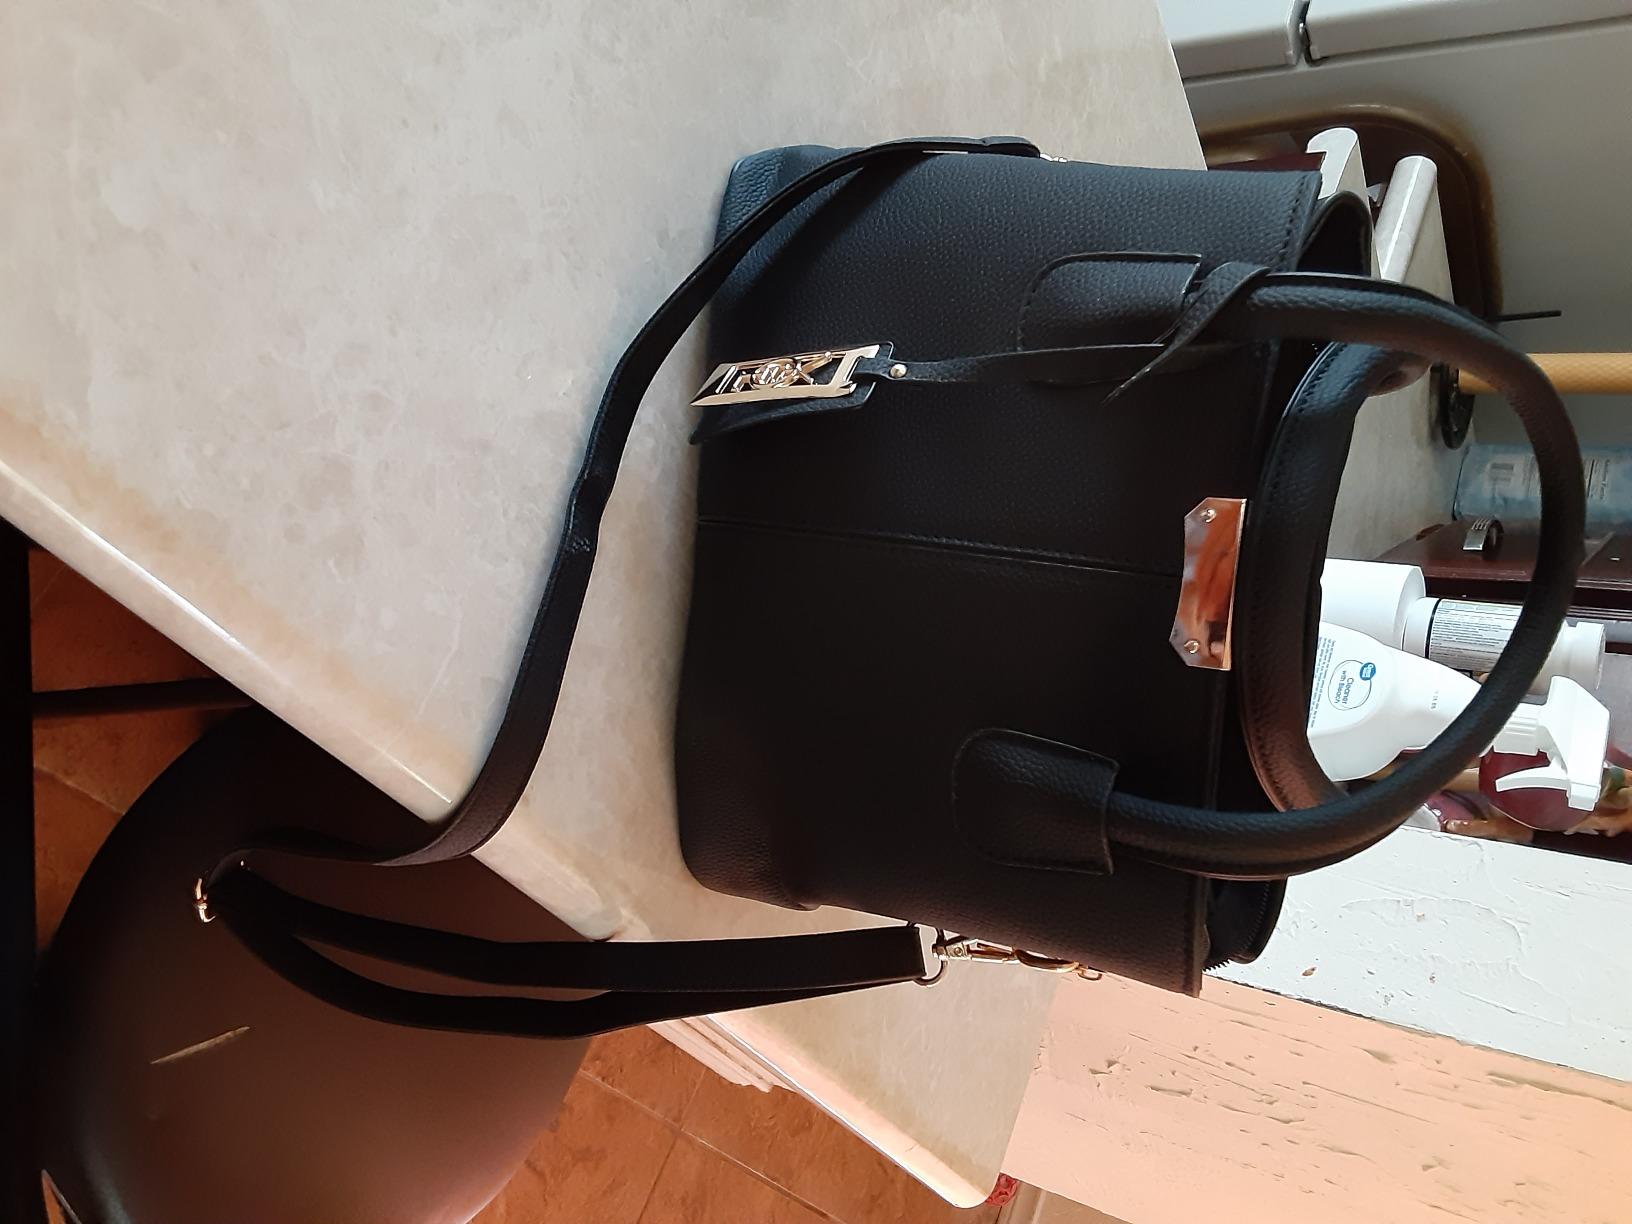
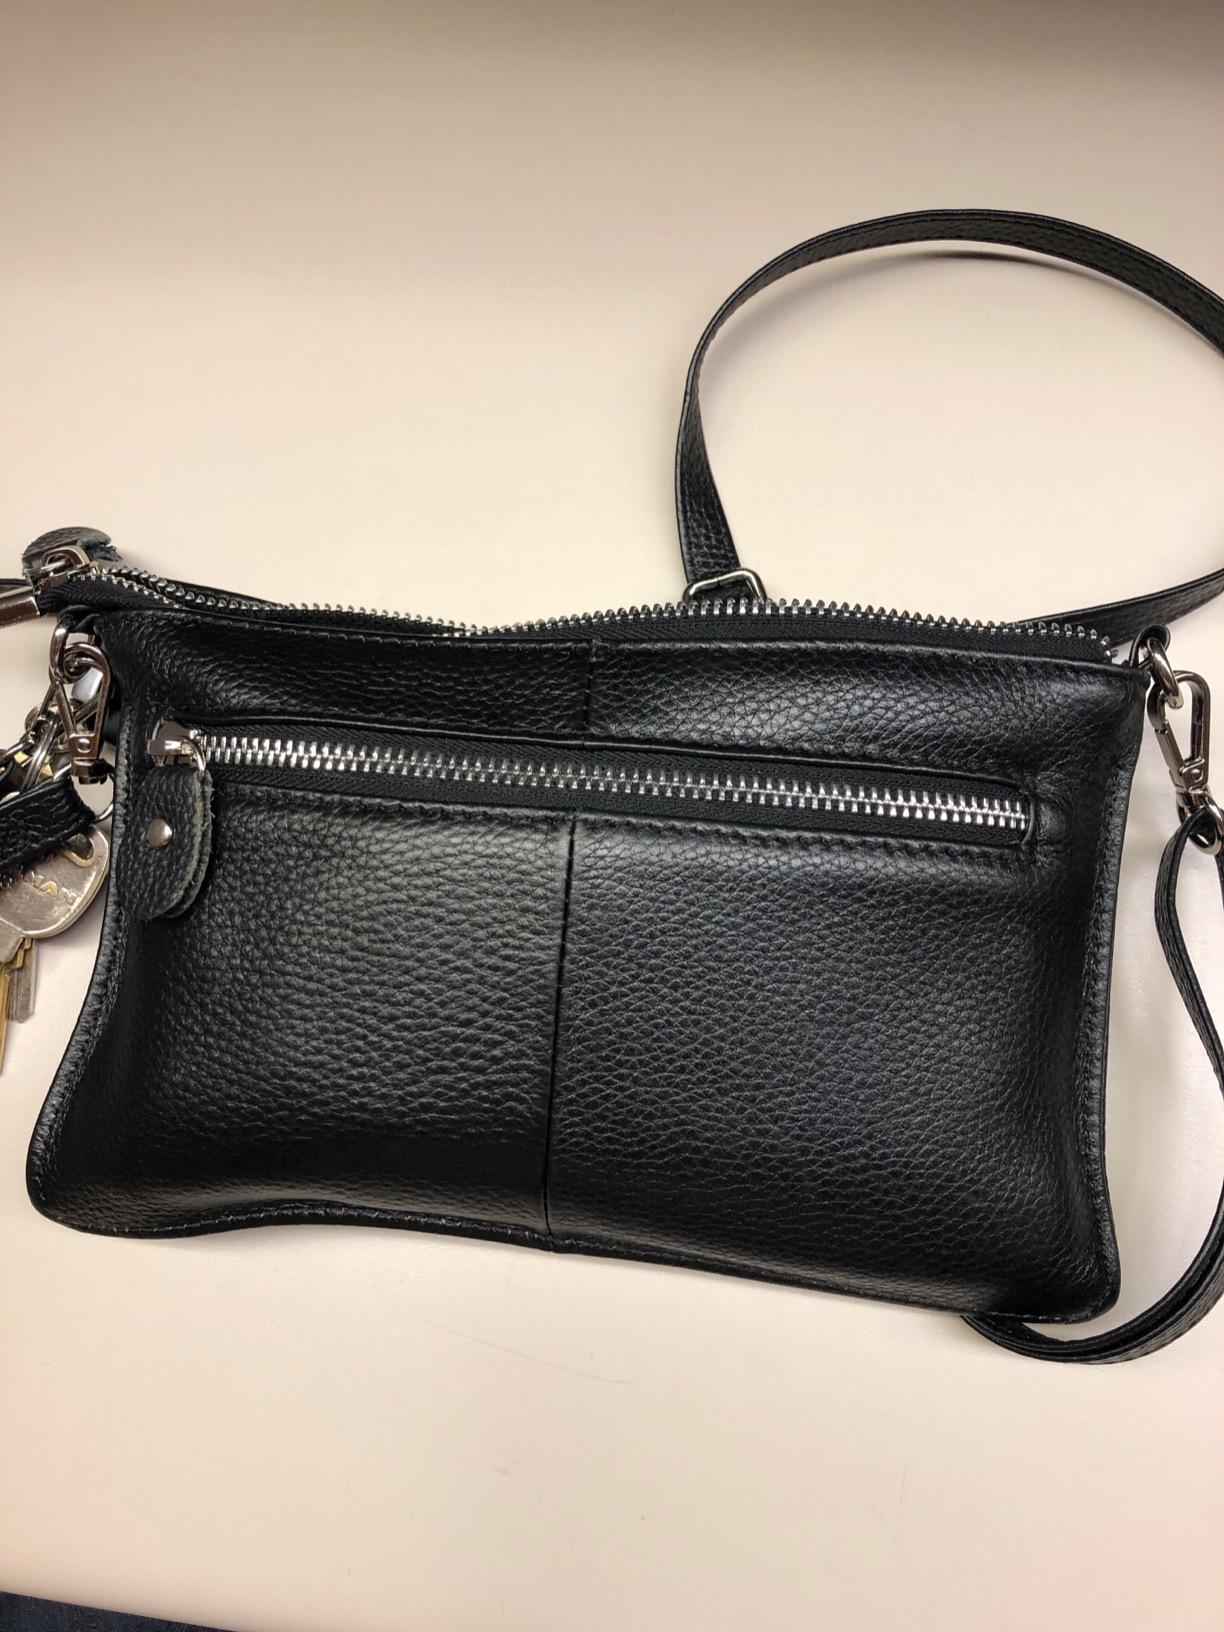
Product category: accessories_handbag
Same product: no